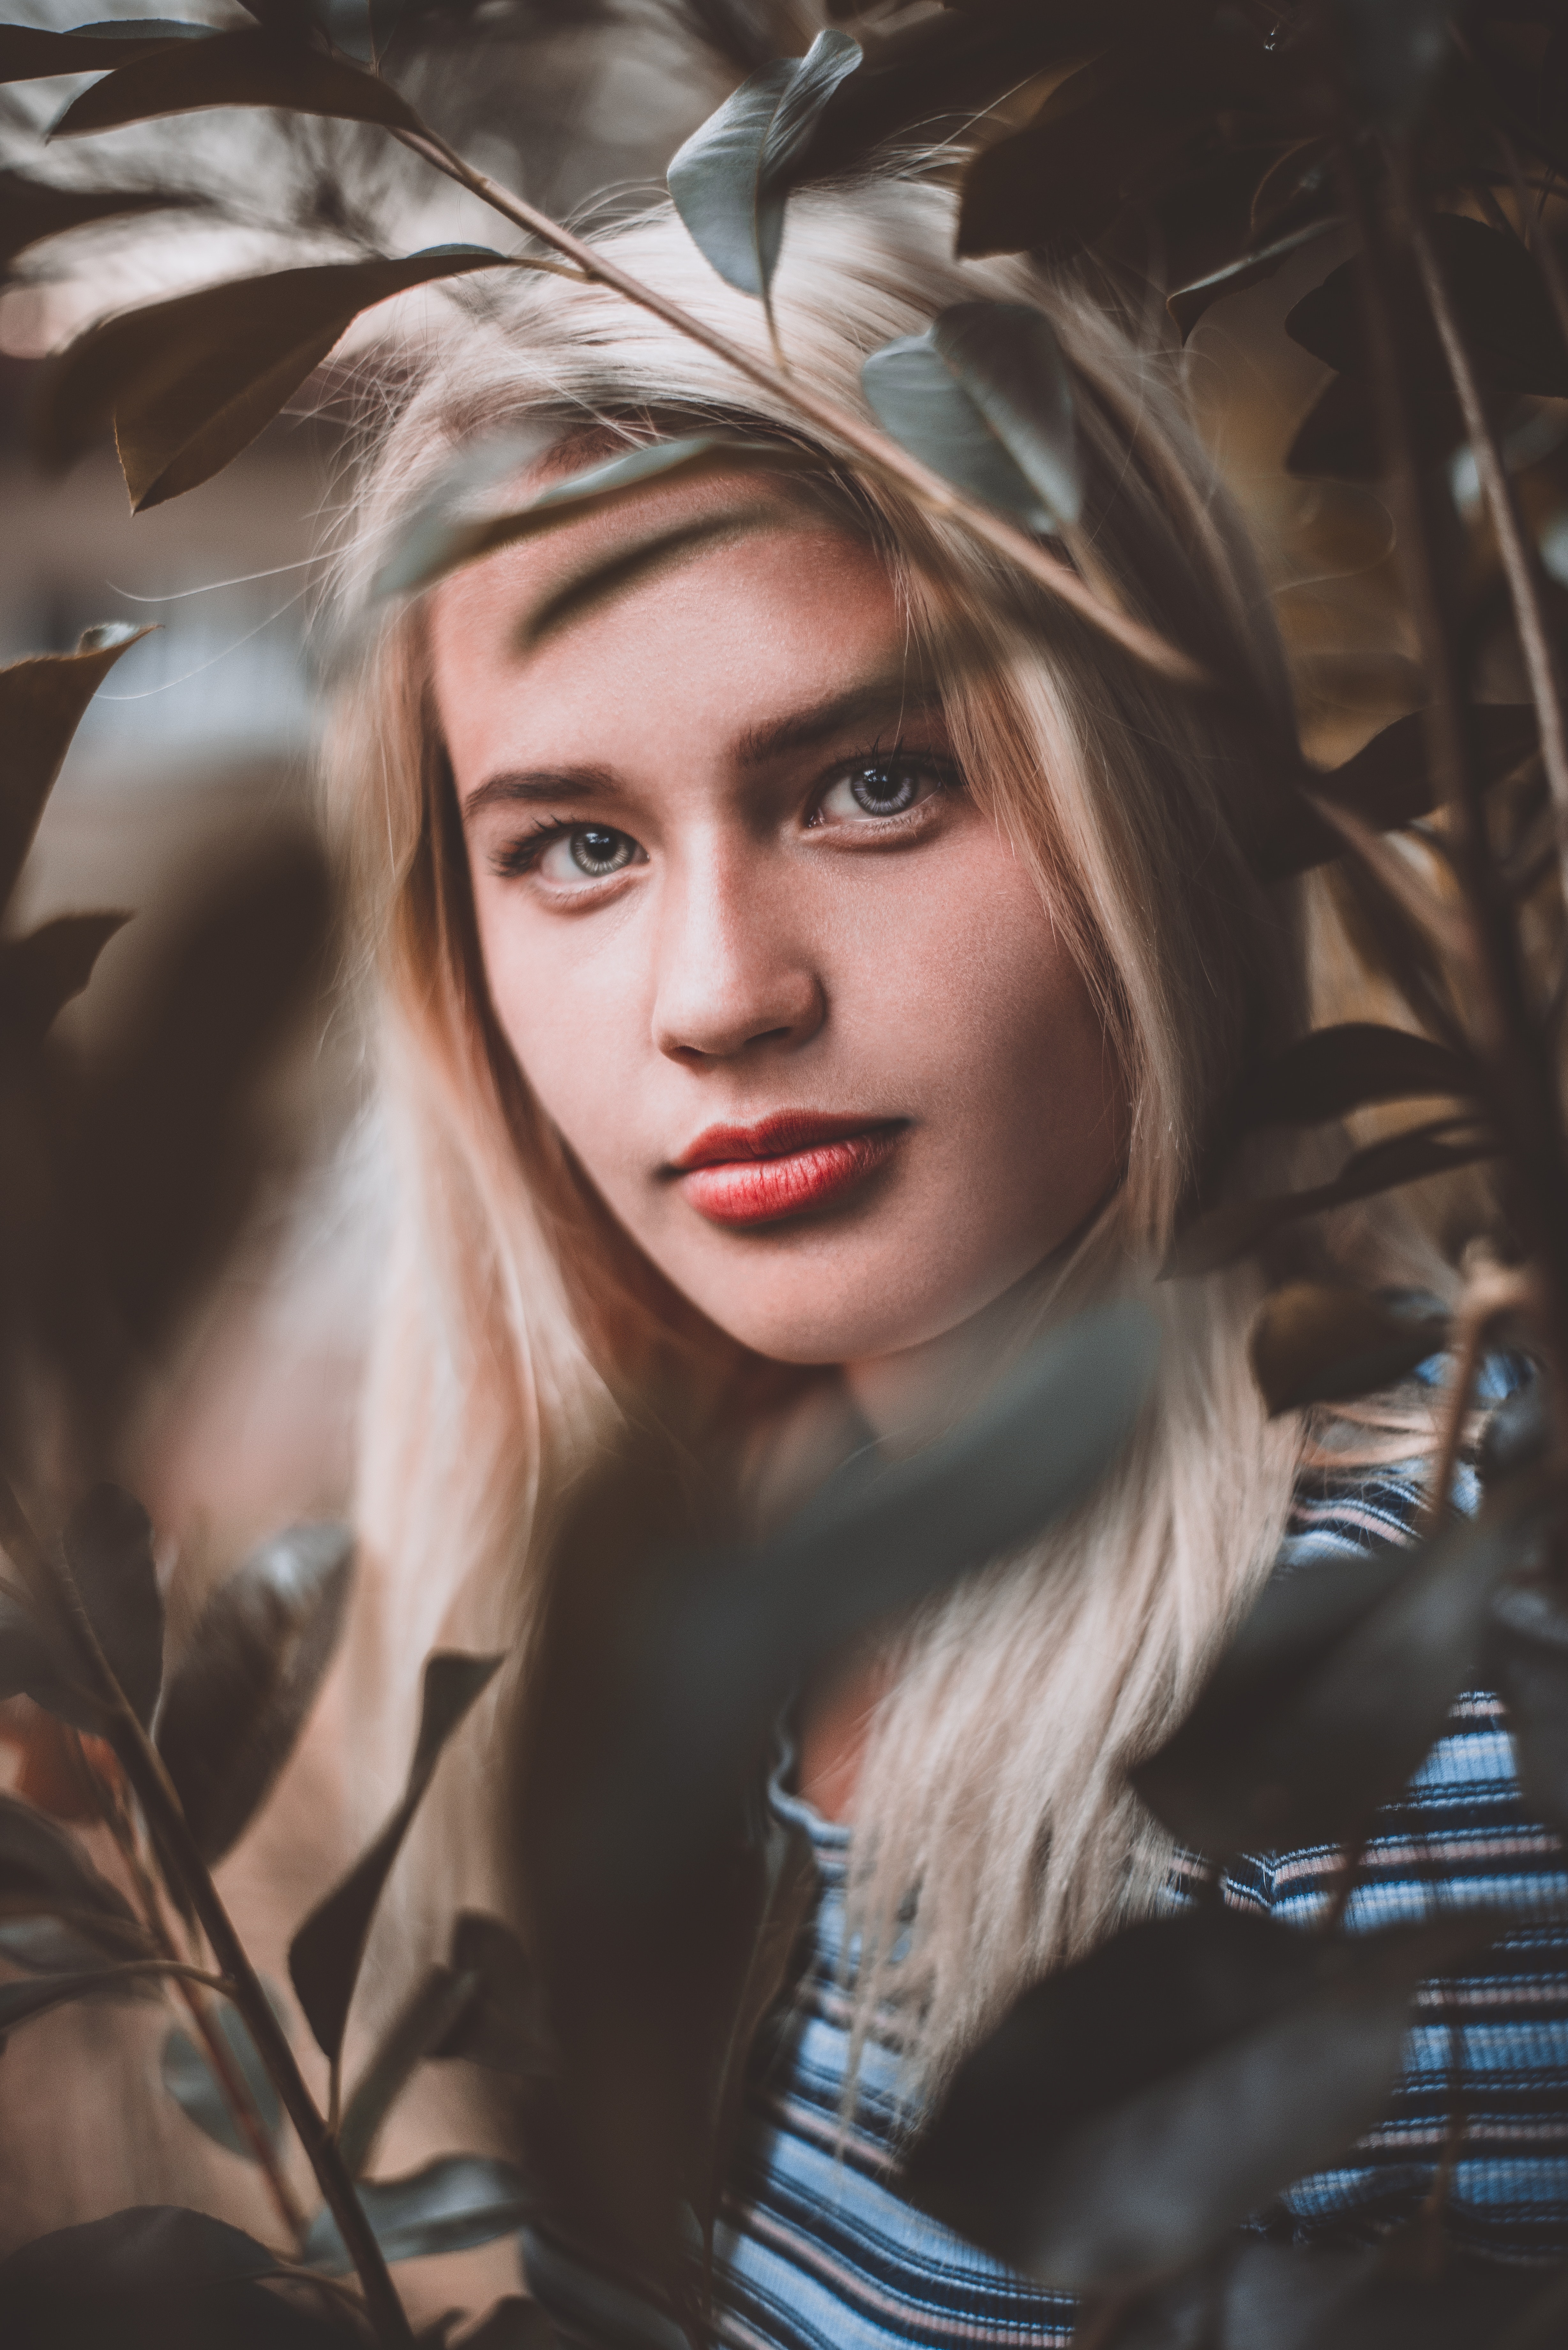
face, beauty, cg artwork, head, blond, eye, illustration, portrait, photography, long hair, fictional character, art